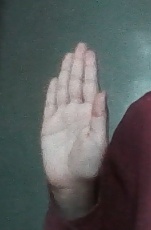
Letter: seen